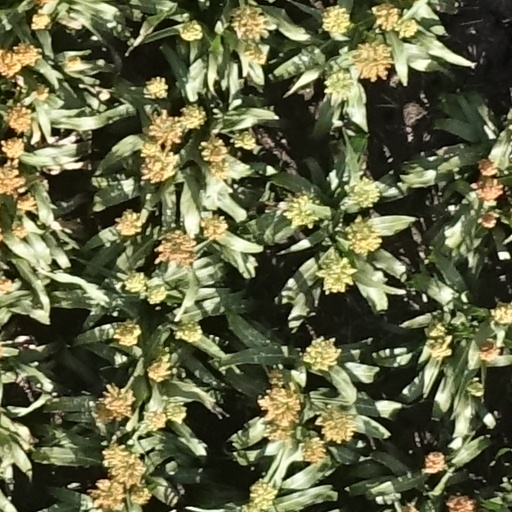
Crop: sorghum